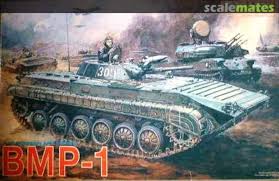
Label: BMP-1